Montaigne's tower

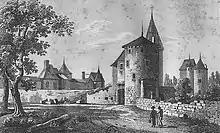
View of the château by Jean-Jérôme Baugean (1764–1819) which emphasizes Montaigne's tower and shows the original state of the château before the fire in 1885

The round tower contains a chapel with a vaulted ceiling on the first floor, while the second floor was used as a bedroom. Conduits hidden between the first and second floor transmit sounds with good fidelity, which allowed Montaigne to hear Mass without leaving his bedroom in his old age. The third floor contains a small room which served as the library in Montaigne's time, and a square "corps de logis" three meters long by two and a half wide which was used as a study by Montaigne. While the corps de logis was almost entirely covered in paintings in Montaigne's life, only traces of the seccos subsist to this day.